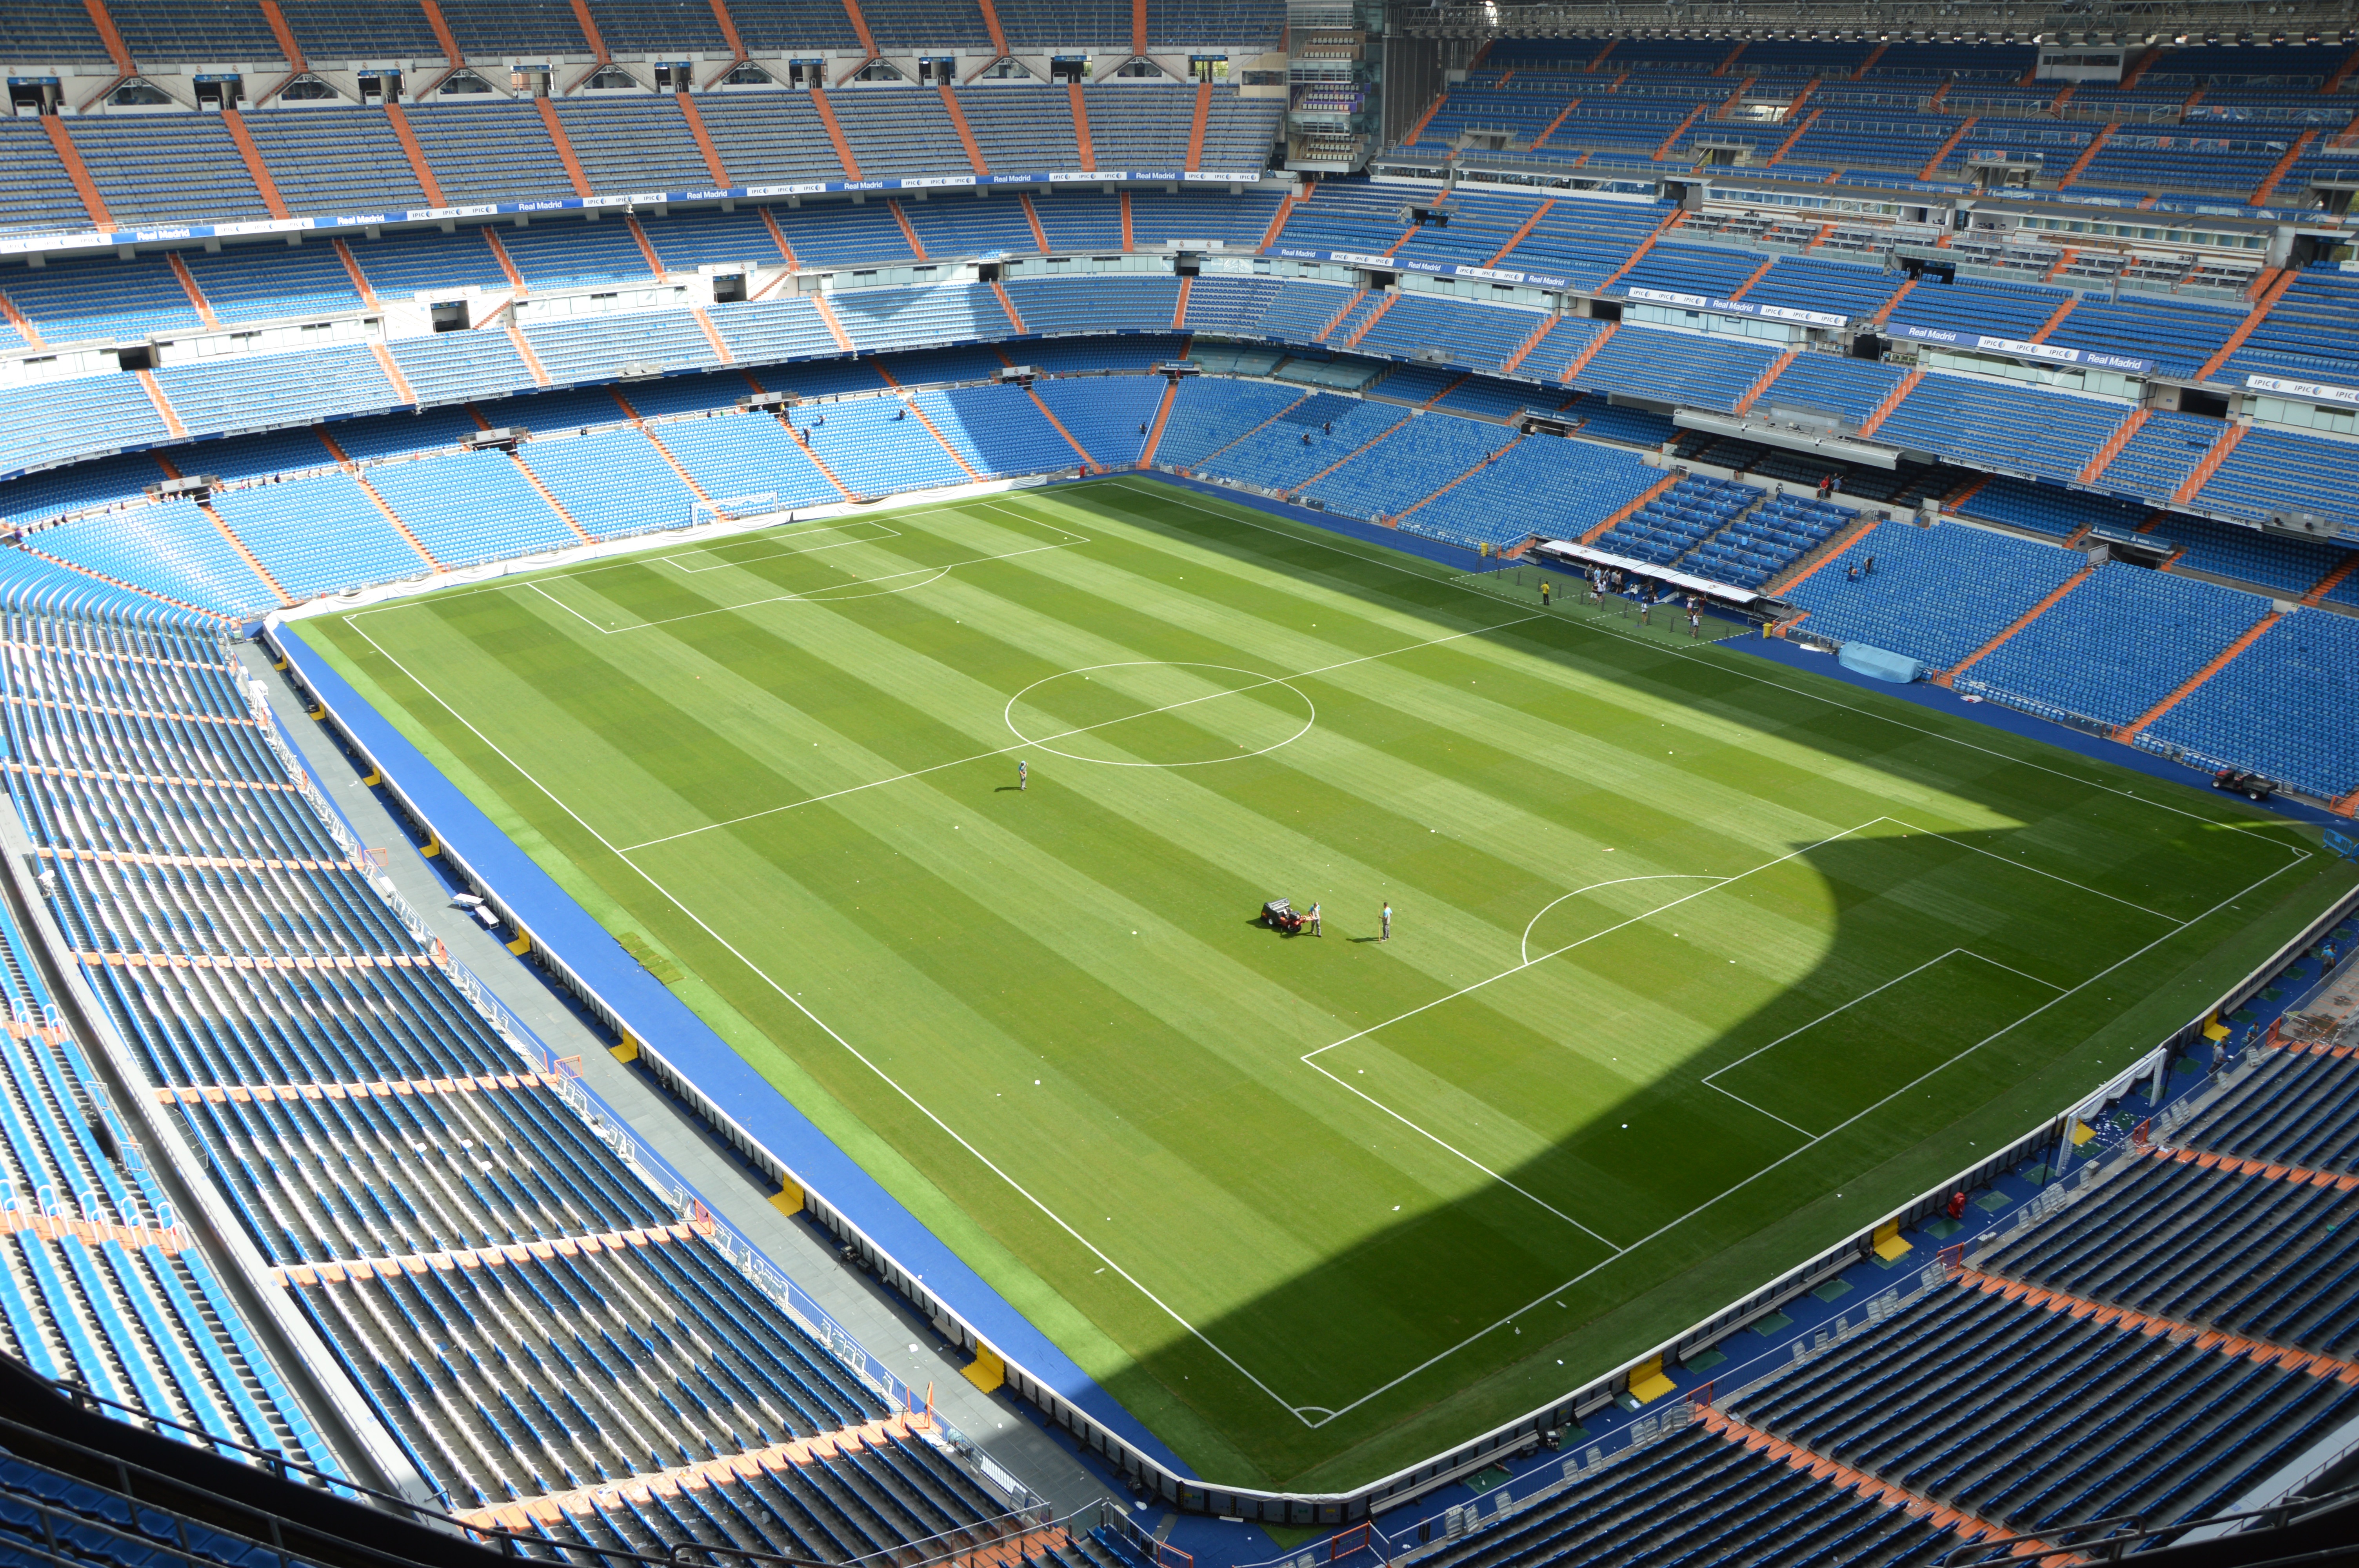
landscape, structure, sun, white, field, game, house, number, summer, spring, green, blue, yellow, football, season, stadium, fan, baseball field, prato, places, sunny, arena, place, net, madrid, blanco, ultra, clasico, vista, seats, juego, fans, derby, rival, real madrid, baseball park, geographical feature, sport venue, soccer specific stadium, santiago bernabeu, choirs, rivals, blancos, merengues, center field